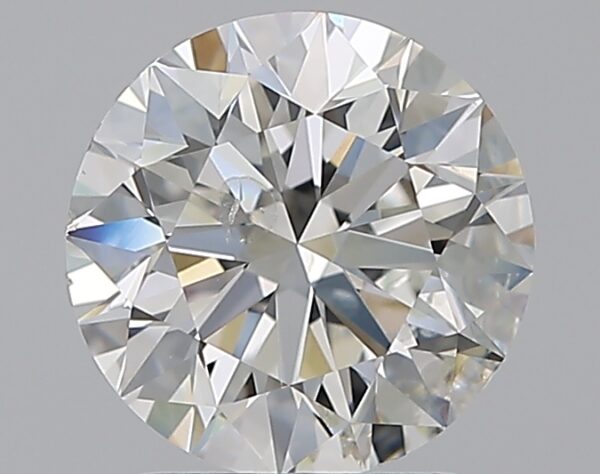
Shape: round
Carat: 2
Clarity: SI2
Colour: G
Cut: EX
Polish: EX
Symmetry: EX
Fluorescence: ST
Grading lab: GIA
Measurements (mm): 7.99 x 8.04 x 5.02